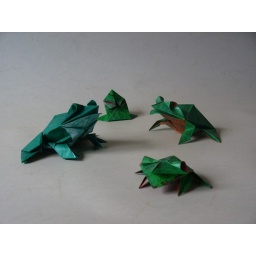
designed by roman diaz,from his book origami essence. folded from double tissue paper